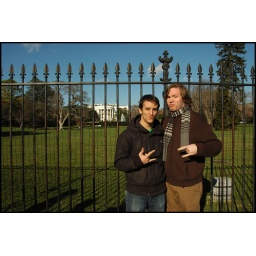
Dorks in front of the white house